Phil Robertson

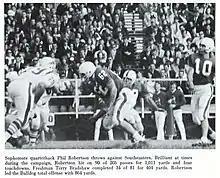
Robertson throws against the Southeastern Louisiana Lions.

As an athlete in high school, Robertson was all-state in football, baseball, and track, which afforded him the opportunity to attend Louisiana Tech in Ruston on a football scholarship in the late 1960s. At Tech, he played first-string quarterback for the Bulldogs, ahead of Pro Football Hall of Famer Terry Bradshaw, the first overall pick in the 1970 NFL draft. When he arrived at Tech in 1966, Bradshaw caused a media frenzy on account of his reputation of being a football sensation from nearby Shreveport. Robertson was a year ahead of Bradshaw, and was the starter for two seasons in 1966 and 1967, and chose not to play in 1968.